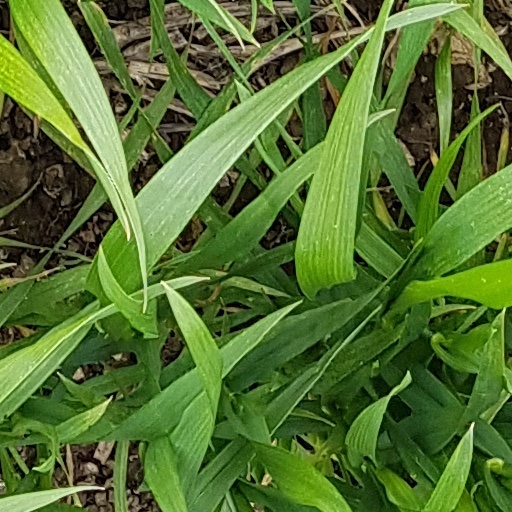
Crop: wheat